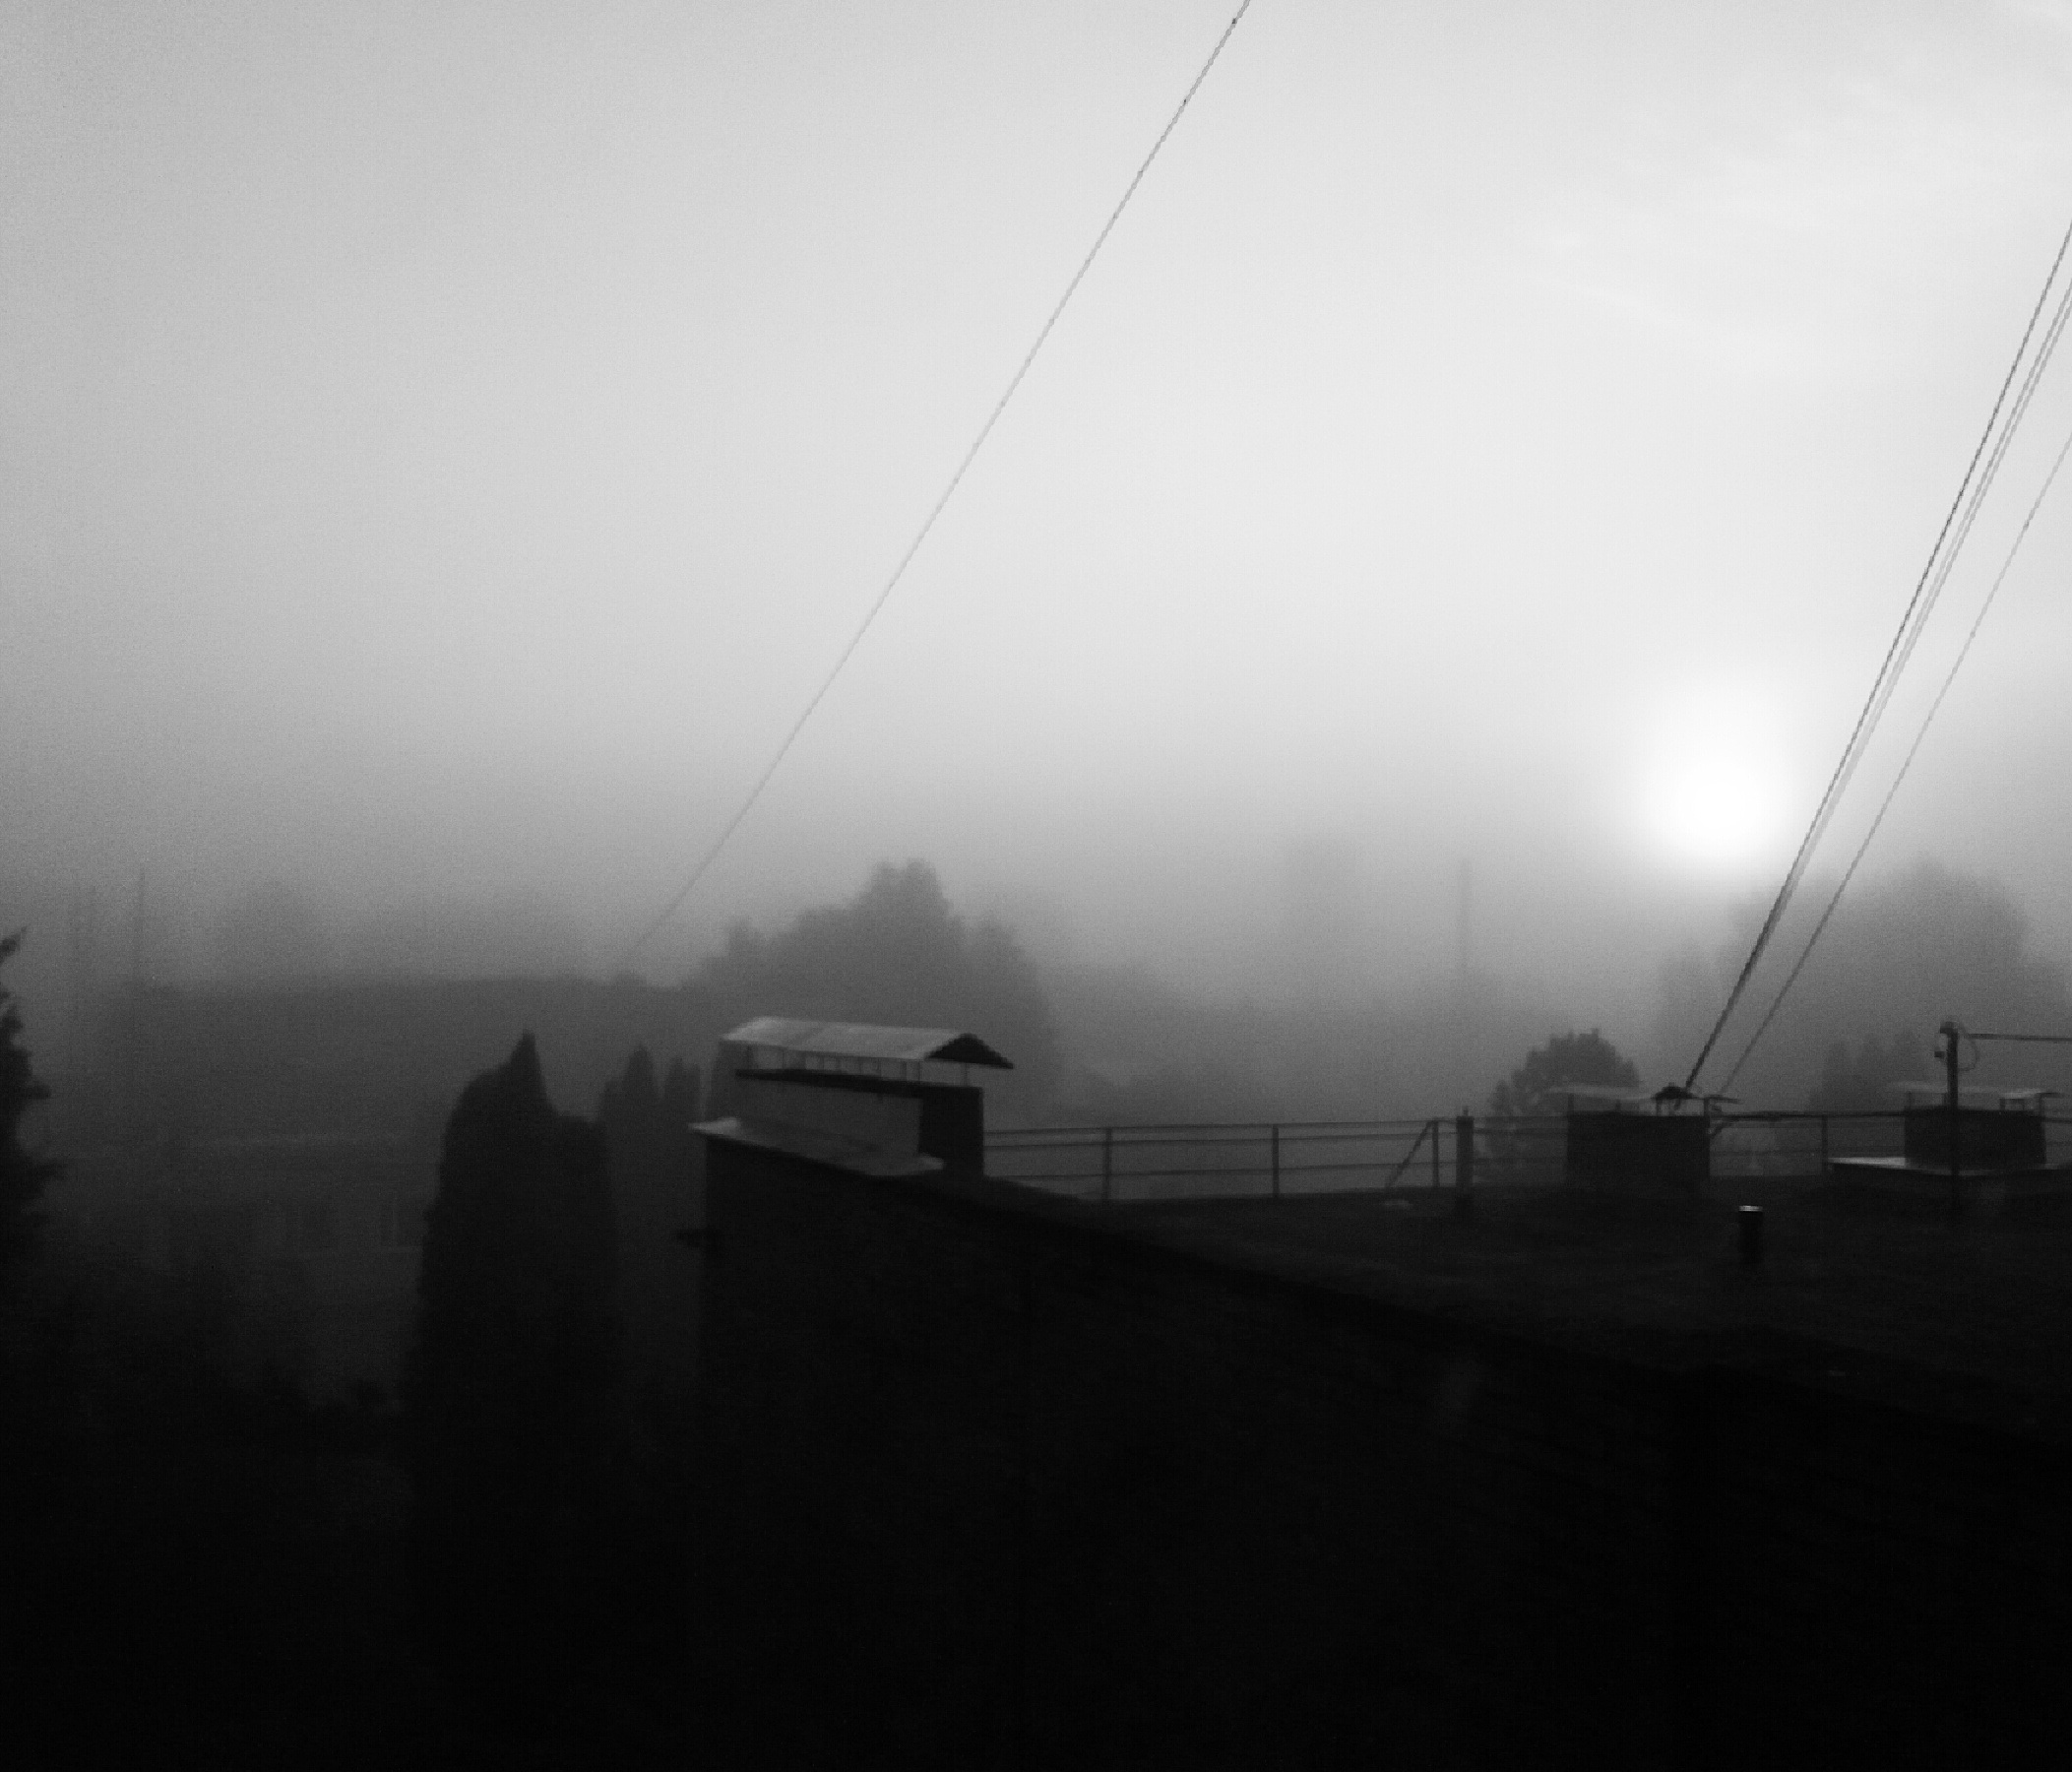
horizon, cloud, black and white, fog, mist, morning, dawn, atmosphere, dusk, line, weather, haze, darkness, monochrome, shape, monochrome photography, atmospheric phenomenon, atmosphere of earth